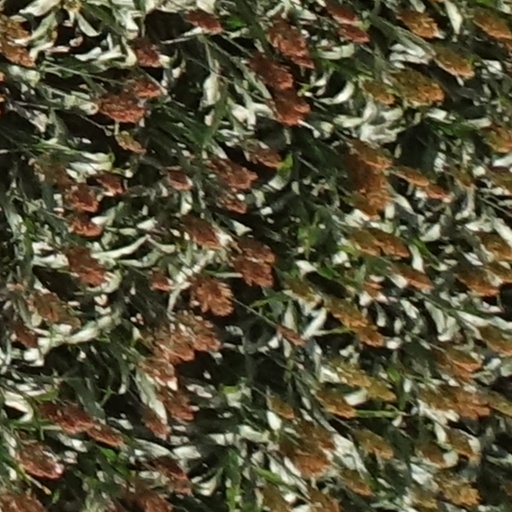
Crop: sorghum